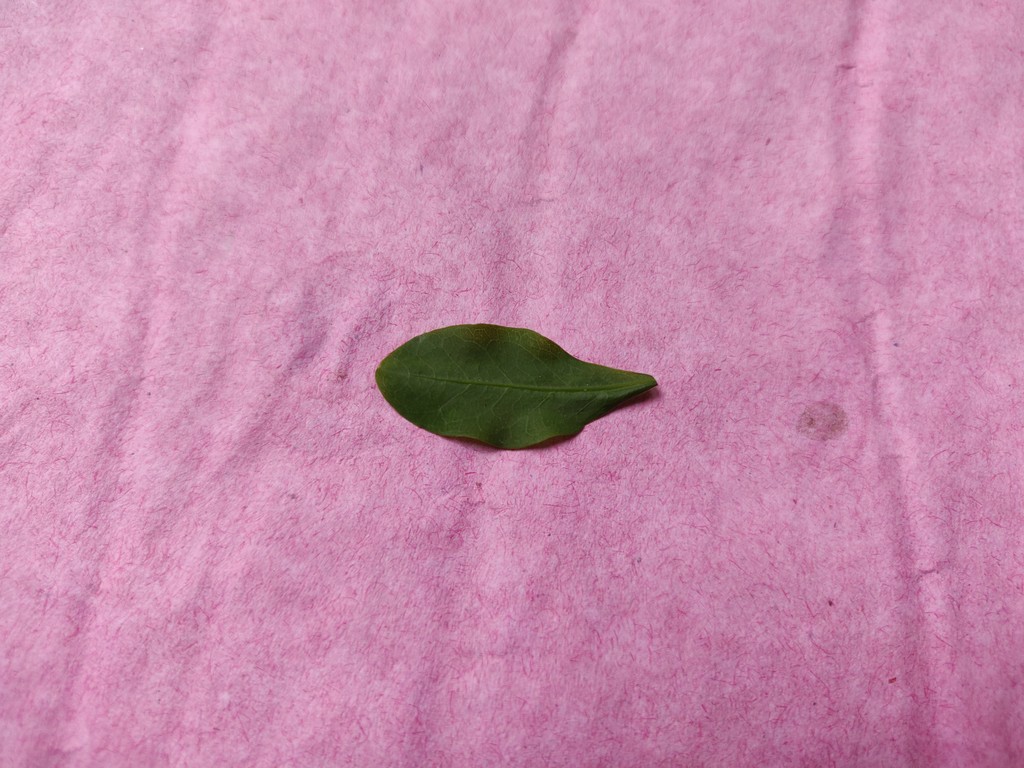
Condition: Healthy
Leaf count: single
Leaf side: front